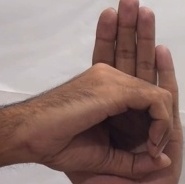
ASL sign: 0